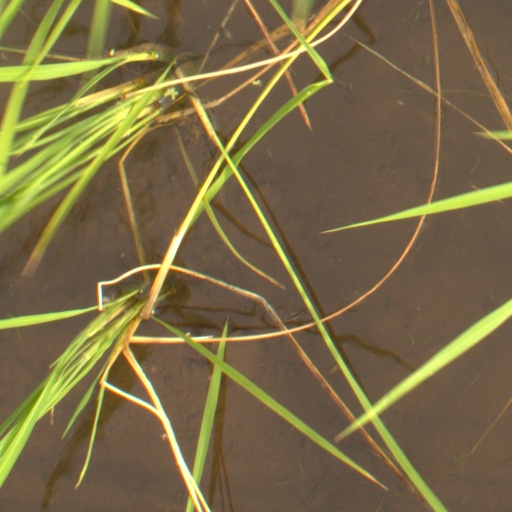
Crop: rice